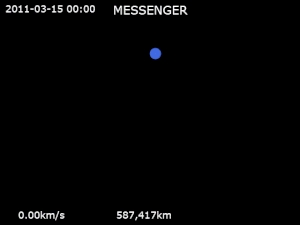
Mercure est la planète la plus proche du Soleil et la moins massive du Système solaire. Son éloignement au Soleil est compris entre 0,31 et 0,47 unité astronomique, ce qui correspond à une excentricité orbitale de 0,2 — plus de douze fois supérieure à celle de la Terre, et de loin la plus élevée pour une planète du Système solaire. Elle est visible à l'œil nu depuis la Terre avec un diamètre apparent de 4,5 à 13 secondes d'arc, et une magnitude apparente de 5,7 à −2,3 ; son observation est toutefois rendue difficile par son élongation toujours inférieure à 28,3° qui la noie le plus souvent dans l'éclat du soleil. En pratique, cette proximité avec le soleil implique qu'elle ne peut être vue que près de l'horizon occidental après le coucher du soleil ou près de l'horizon oriental avant le lever du soleil, en général au crépuscule.